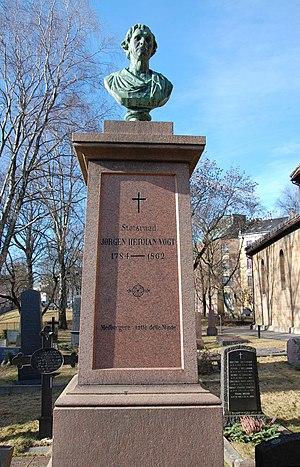
Jørgen Herman Vogt, né le 21 juillet 1784 à Bragernes et mort le 12 janvier 1862, est un homme d'État norvégien.